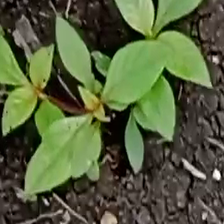
Weed species: Moti_dudhi(Euphorbia_geneculata_L)